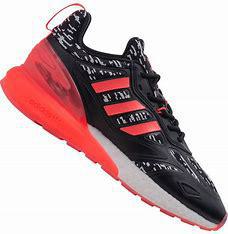
Brand: Adidas
Model: ZX 2K Boost 2